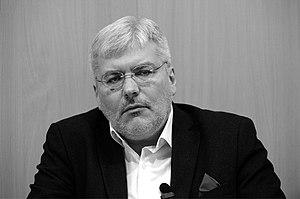
Evgueni Vodolazkine (né en 1964) historien, philologue, médiéviste, écrivain et critique littéraire russe, spécialiste de la littérature russe ancienne lors du salon du livre de Paris, le 17 mars 2018
Evgueni Germanovich Vodolazkine est un historien, philologue, médiéviste, écrivain et critique littéraire russe, spécialiste de la littérature russe ancienne, chercheur à l'Académie des sciences de Russie, qui vit aujourd'hui à Saint-Pétersbourg.